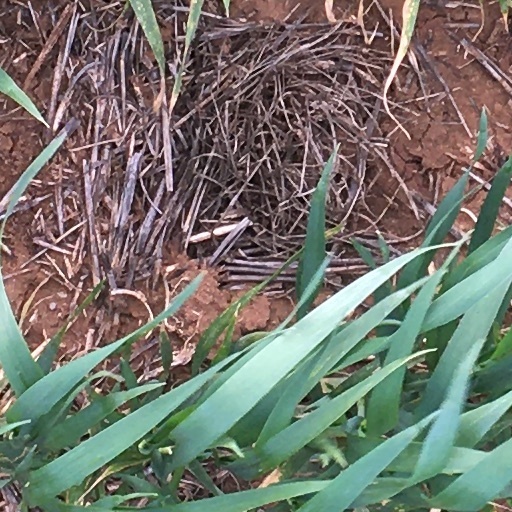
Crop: wheat